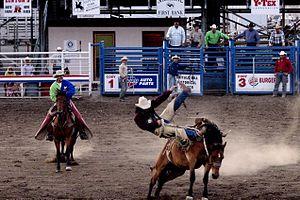
Le rodéo est, tout à la fois, un spectacle et un événement sportif composé de différentes épreuves issues du travail des cow-boys dans les ranchs. En tant que spectacle, le rodéo débute par une cérémonie d'ouverture durant laquelle organisateurs et concurrents défilent à cheval avec des drapeaux, puis l'hymne national est chanté.